Emerson Sheik

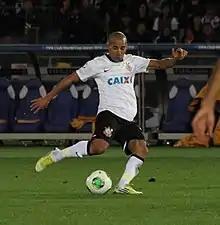
Emerson with Corinthians in the 2012 FIFA Club World Cup Final

On 11 April 2011, Emerson Sheik signed for Corinthians. On 4 December 2011, he won his third Brazilian championship in a row with the Timão, making him the first player in history to win three straight Brazilian championships with three different teams.